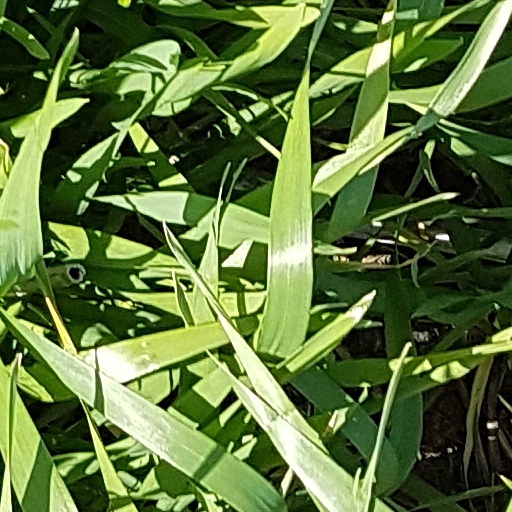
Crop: wheat